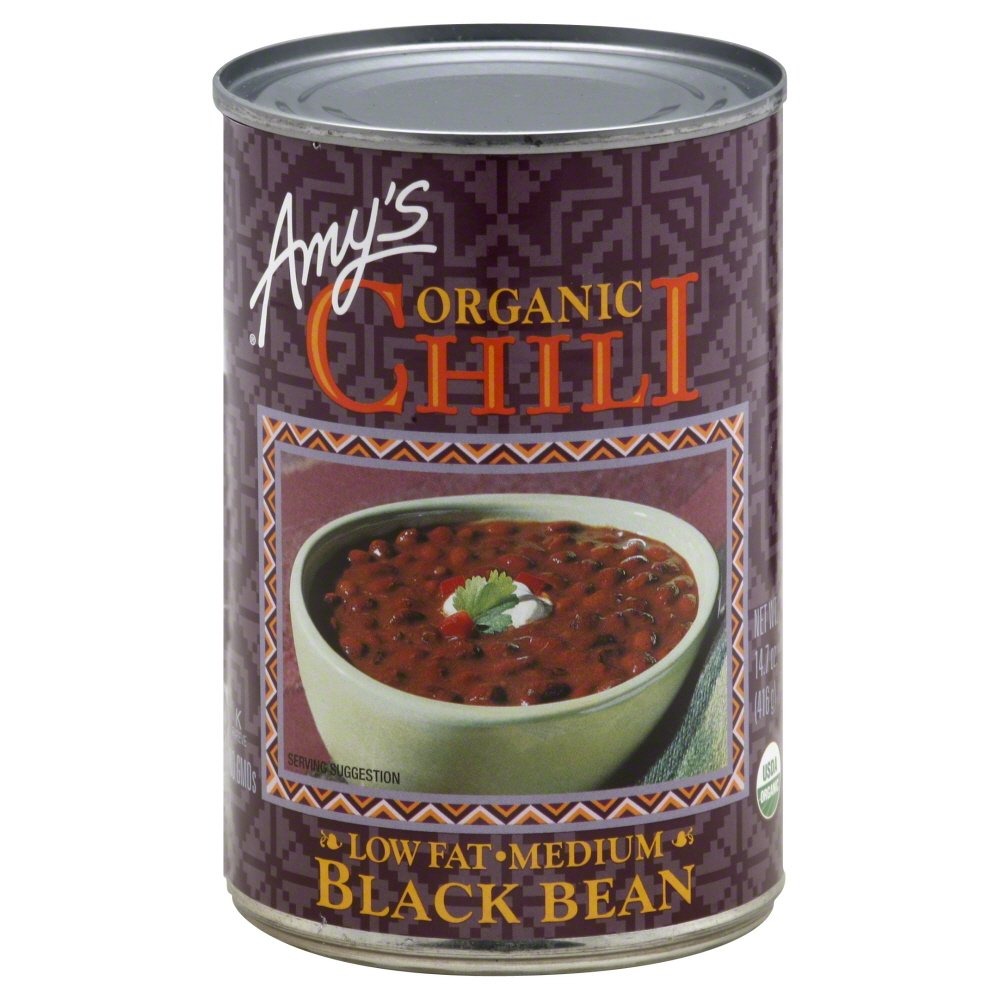
Item Name: Amy's Organic Black Bean Chili 14.7 Oz(Pack of 48)
Value: 705.6
Unit: Ounce

Price: 5.63